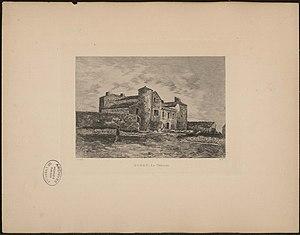
Sorbs. - Le château
Sorbs, ou Sòrbs, est une commune française située dans le département de l'Hérault en région Occitanie.